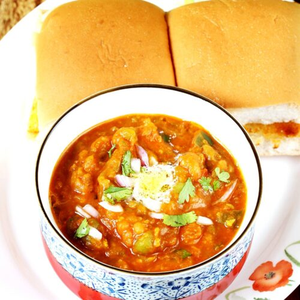
Dish: pavbhaji